Government College Kasaragod

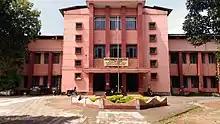
Front view of Government College Kasaragod

The Government College Kasaragod was established in 1957 by the Government of Kerala, in the premises of Government High School in Kasaragod Town, as a need was felt for a college in this underdeveloped area. It was the then Education Minister Prof. Joseph Mundasseri, who took the initiative in the matter. The college commenced functioning early in August 1957 in a corner of the High School building. The college affiliated to University of Kerala was formally inaugurated by the Honorable Minister of Finance, Sri. C. Achutha Menon on 7 August 1957. Prof. V. Gopalan Nair took over as the first principal of the college on 08-07-1957. Degree classes in Economics and Mathematics was started in 1958–1959. Steps were taken to speed up the construction work of the proposed new campus at Kunhimavindadi (later renamed as Vidyanagar) where 30.56 acres of land had been acquired for this purpose. Prof. K.S.V. Shenoy was succeeded by another stalwart Prof. Karimpuzha Ramakrishnan, under whose stewardship the college started gaining importance as a premium institution of higher learning. During this time the institution became a full-fledged first grade college with the opening of third year degree classes. Prof. Karimpuzha Ramakrishnan continued up to 19-11-1962 when Prof. V. Gopalan Nair was reposted as principal, and he continued in the post until he was promoted as Director of Collegiate Education on 13-06-1967. B.Sc. Geology main was started in 1962-1963 and B.A.Kannada in 1963–1964. During 1964-65 Physics degree course was started.